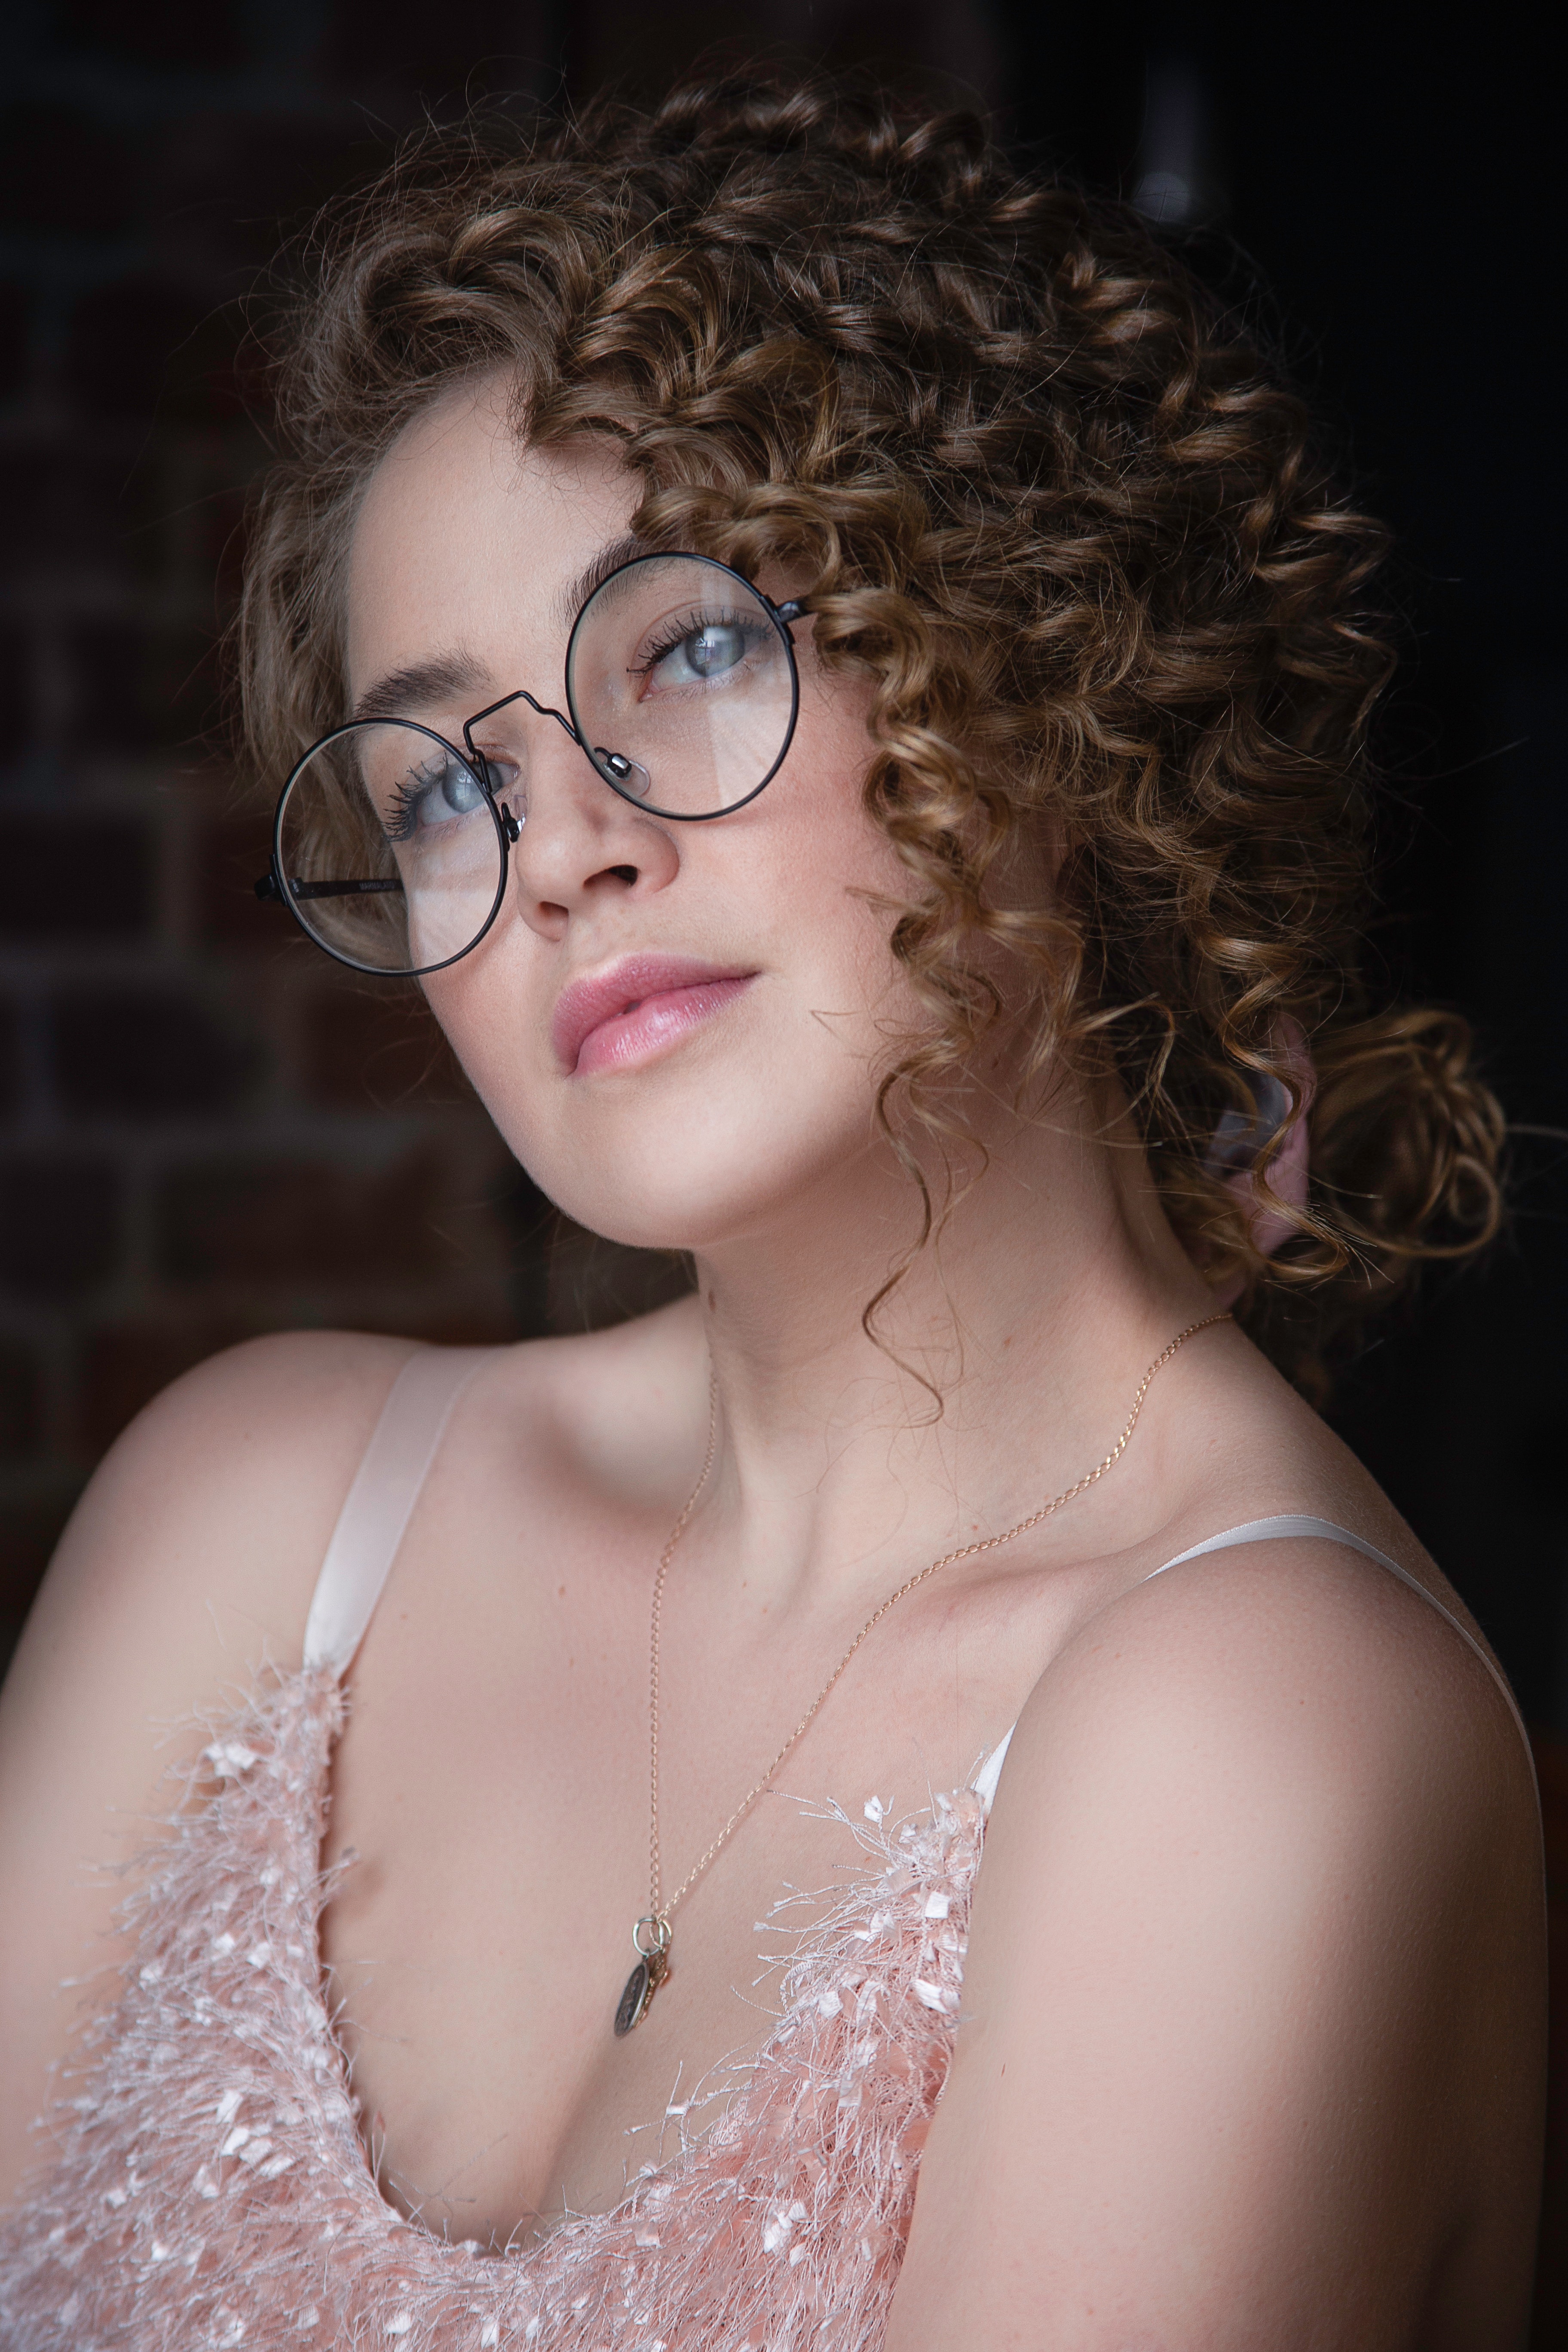
hair, beauty, face, human hair color, eyewear, glasses, girl, vision care, lady, hairstyle, eyebrow, model, chin, lip, blond, forehead, cheek, brown hair, photo shoot, portrait, black hair, long hair, smile, eyelash, hair coloring, portrait photography, layered hair